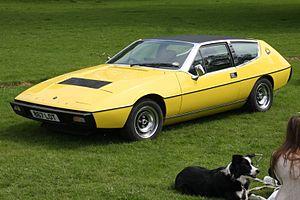
L'Elite 75 est une voiture quatre places sportive conçue par le constructeur britannique Lotus en 1974 dans le but d'entrer sur un nouveau marché, au-dessus des habituelles sportives dépouillées. Elle ne doit pas être confondue avec Lotus Elite 14 de la fin des années 1950.